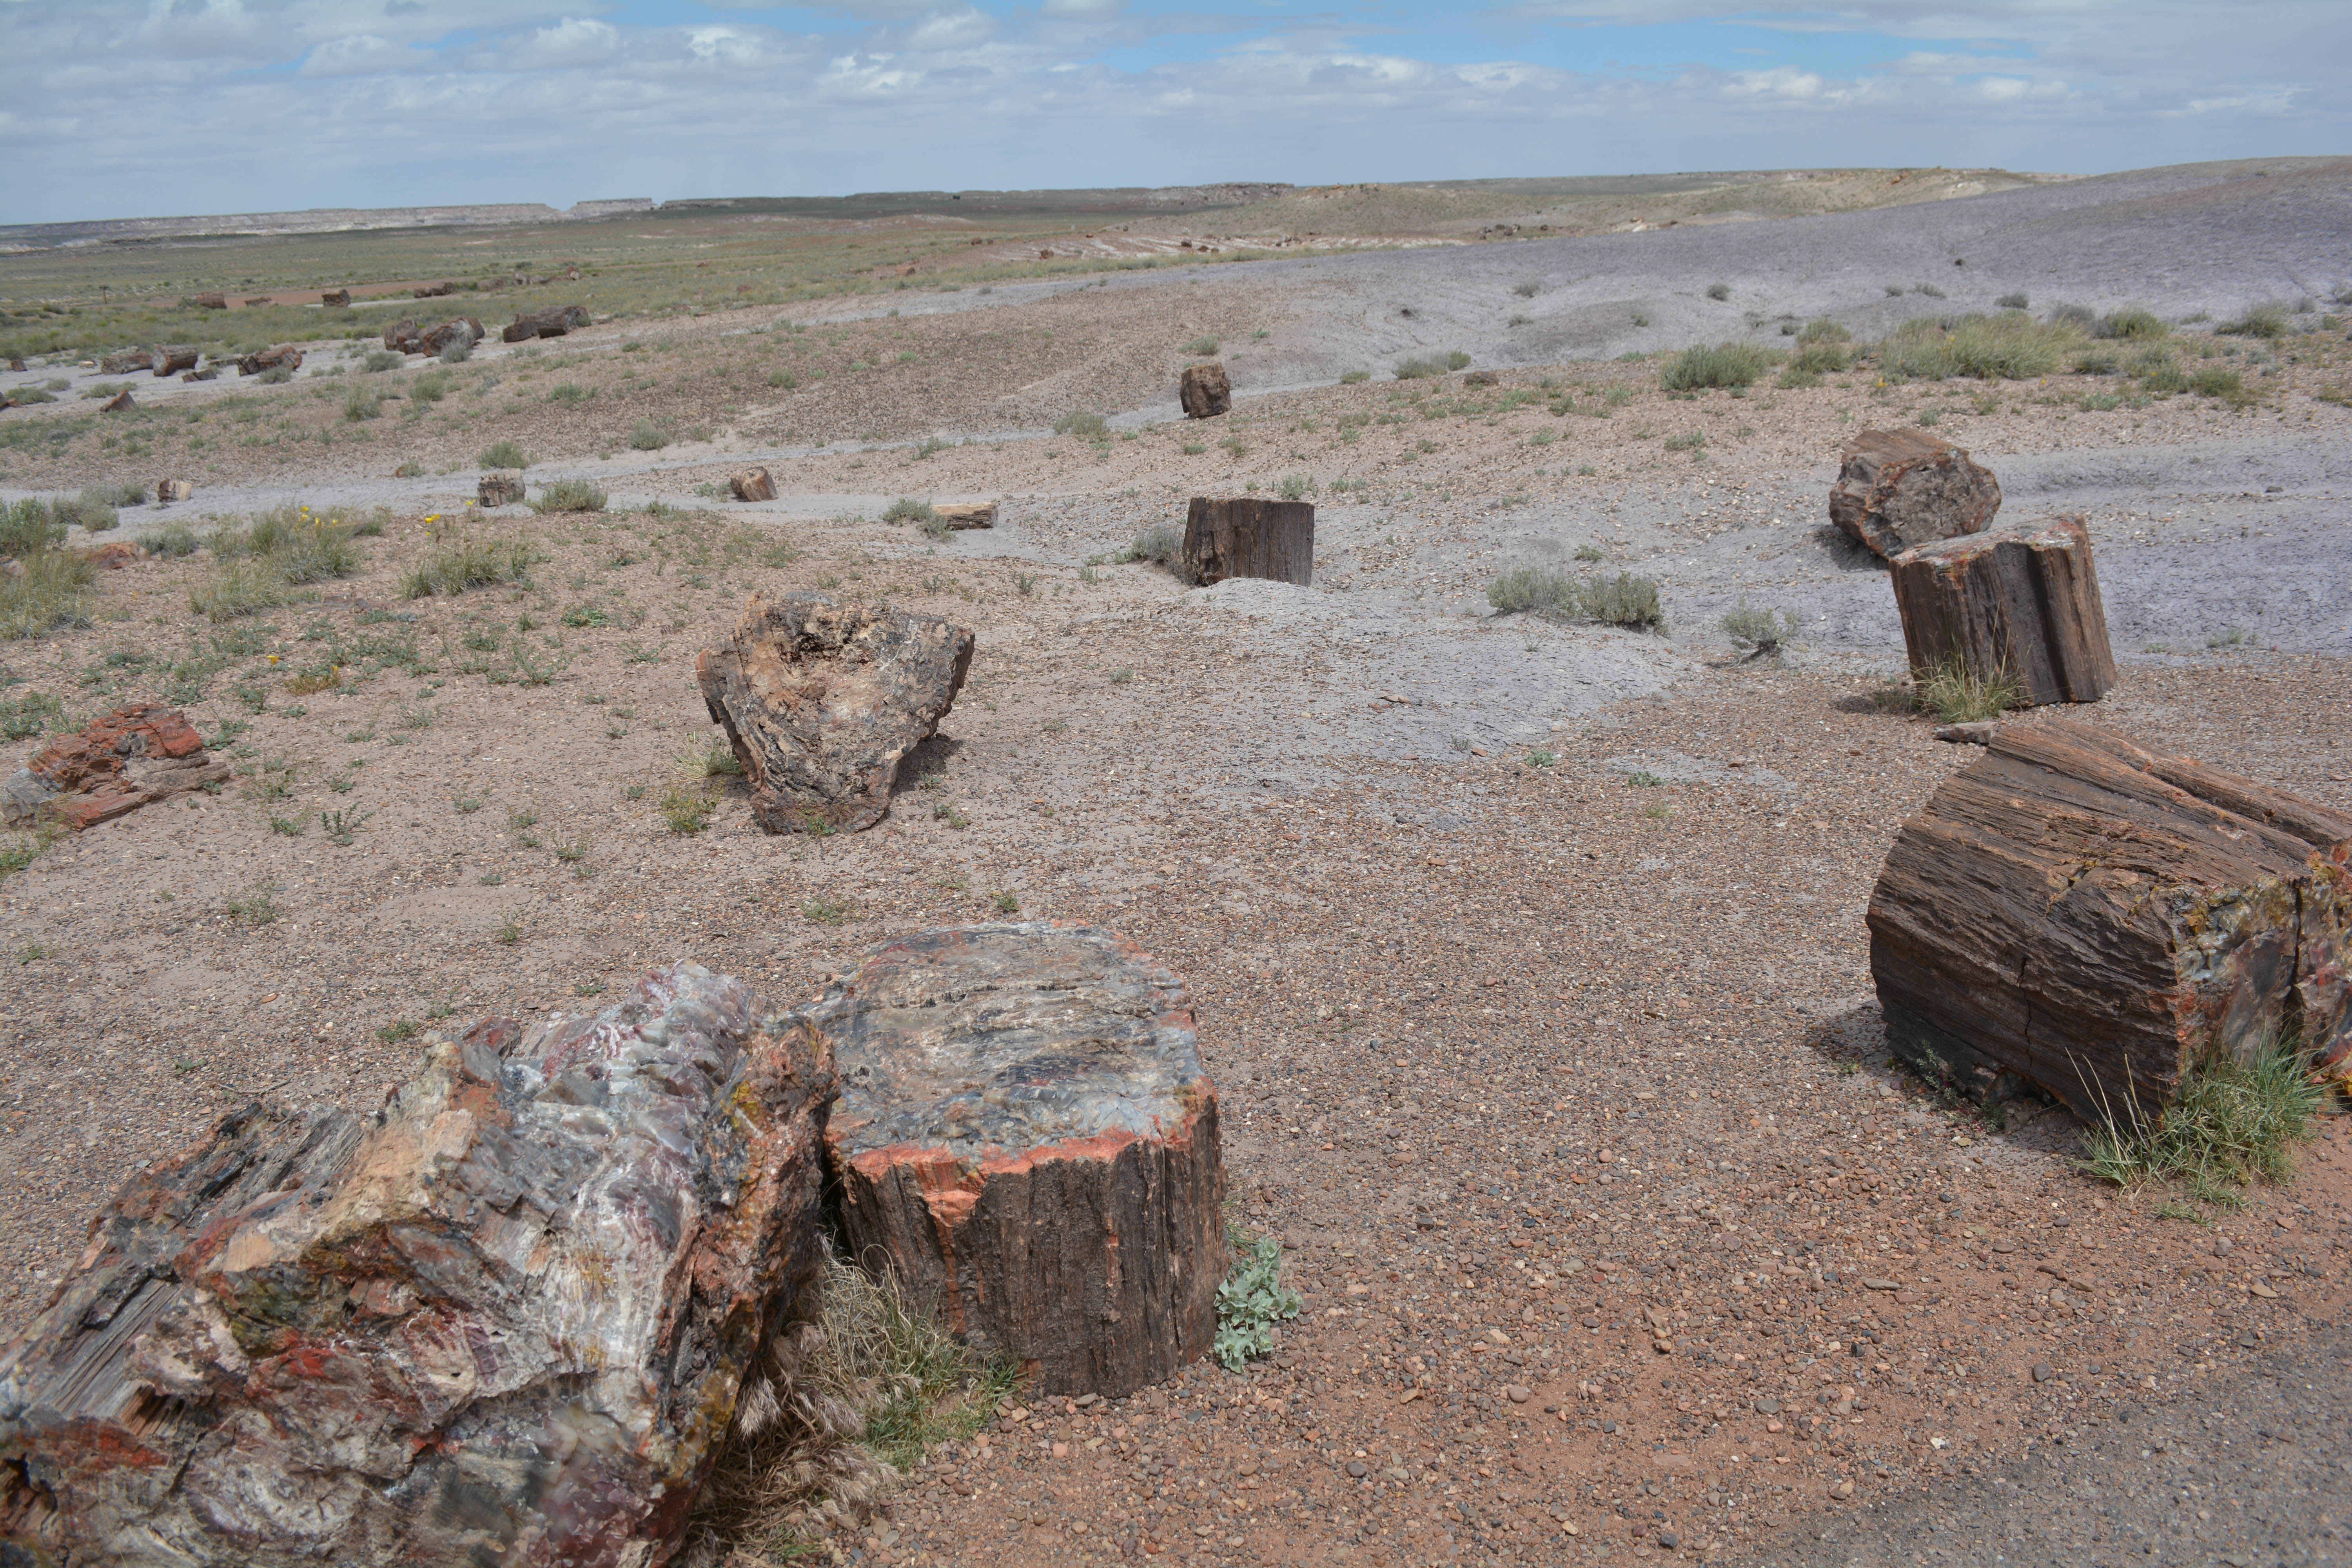
landscape, rock, wilderness, terrain, geology, ruins, badlands, plateau, marccooper, painteddesert, petrifiedforest, route66, holbrook, arizonalandscape, ecosystem, ancient history, natural environment